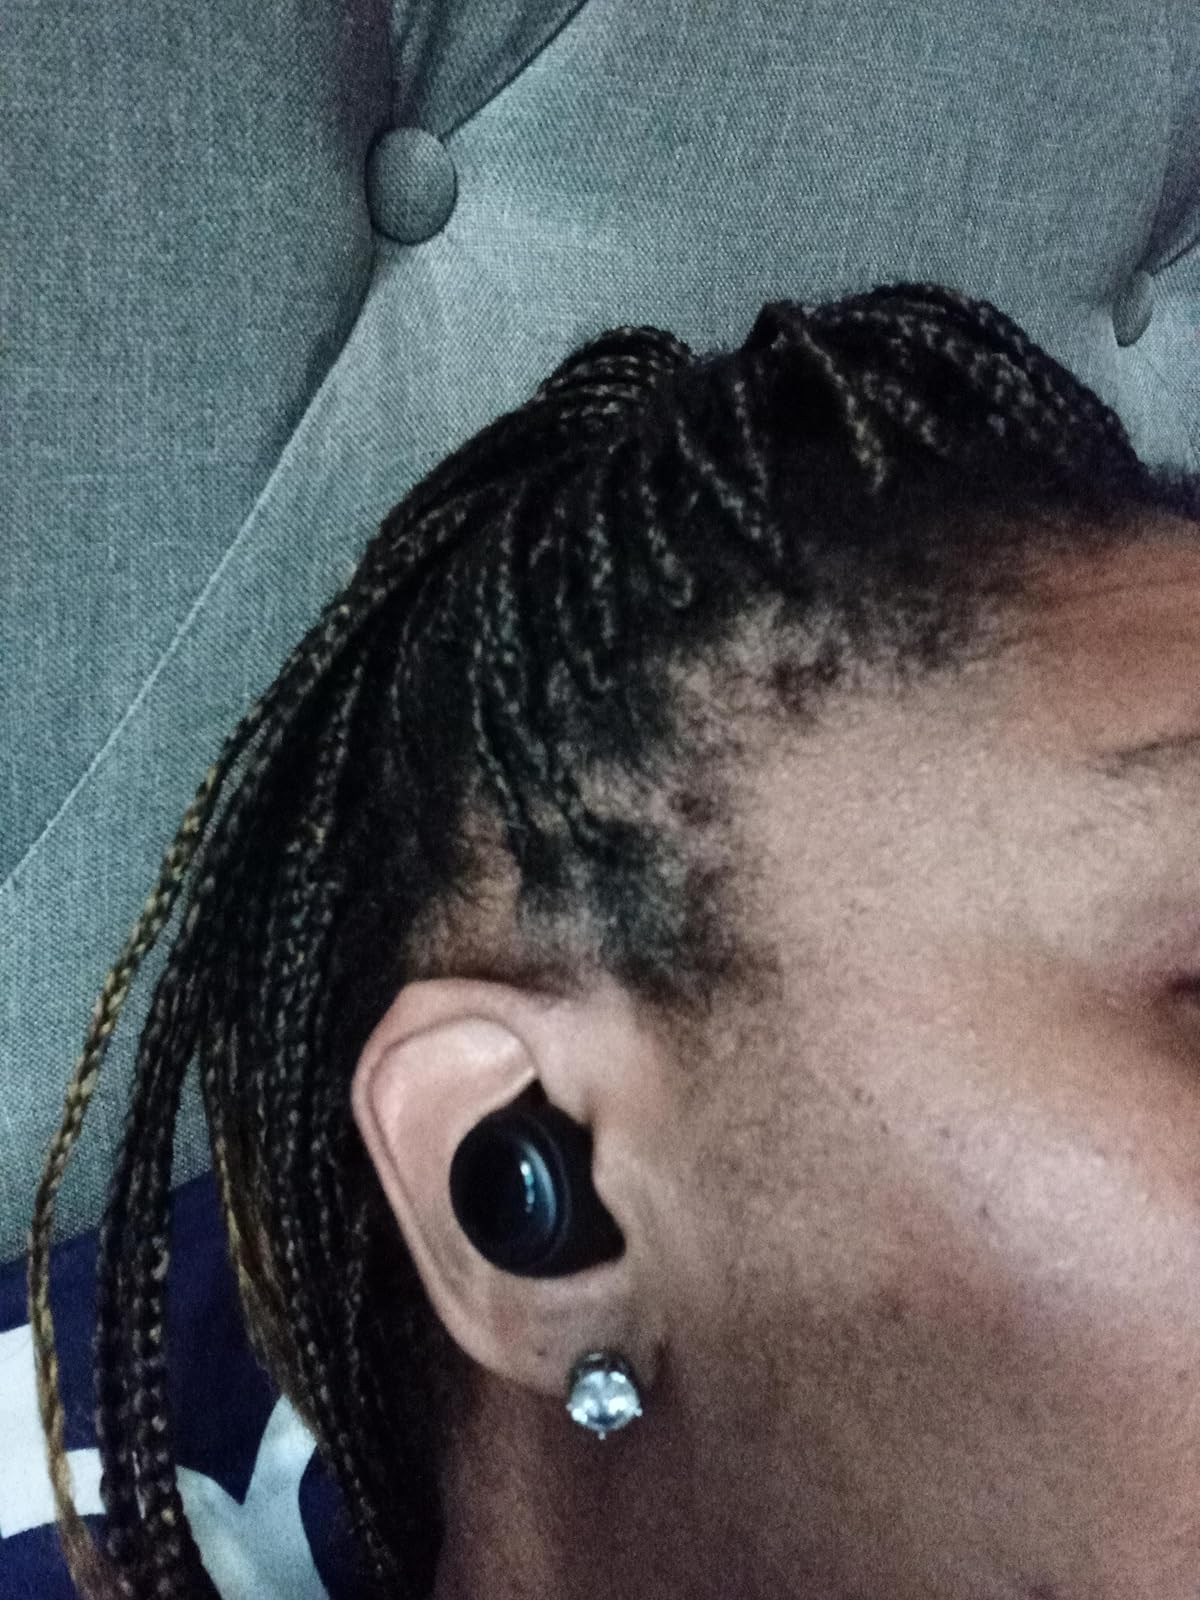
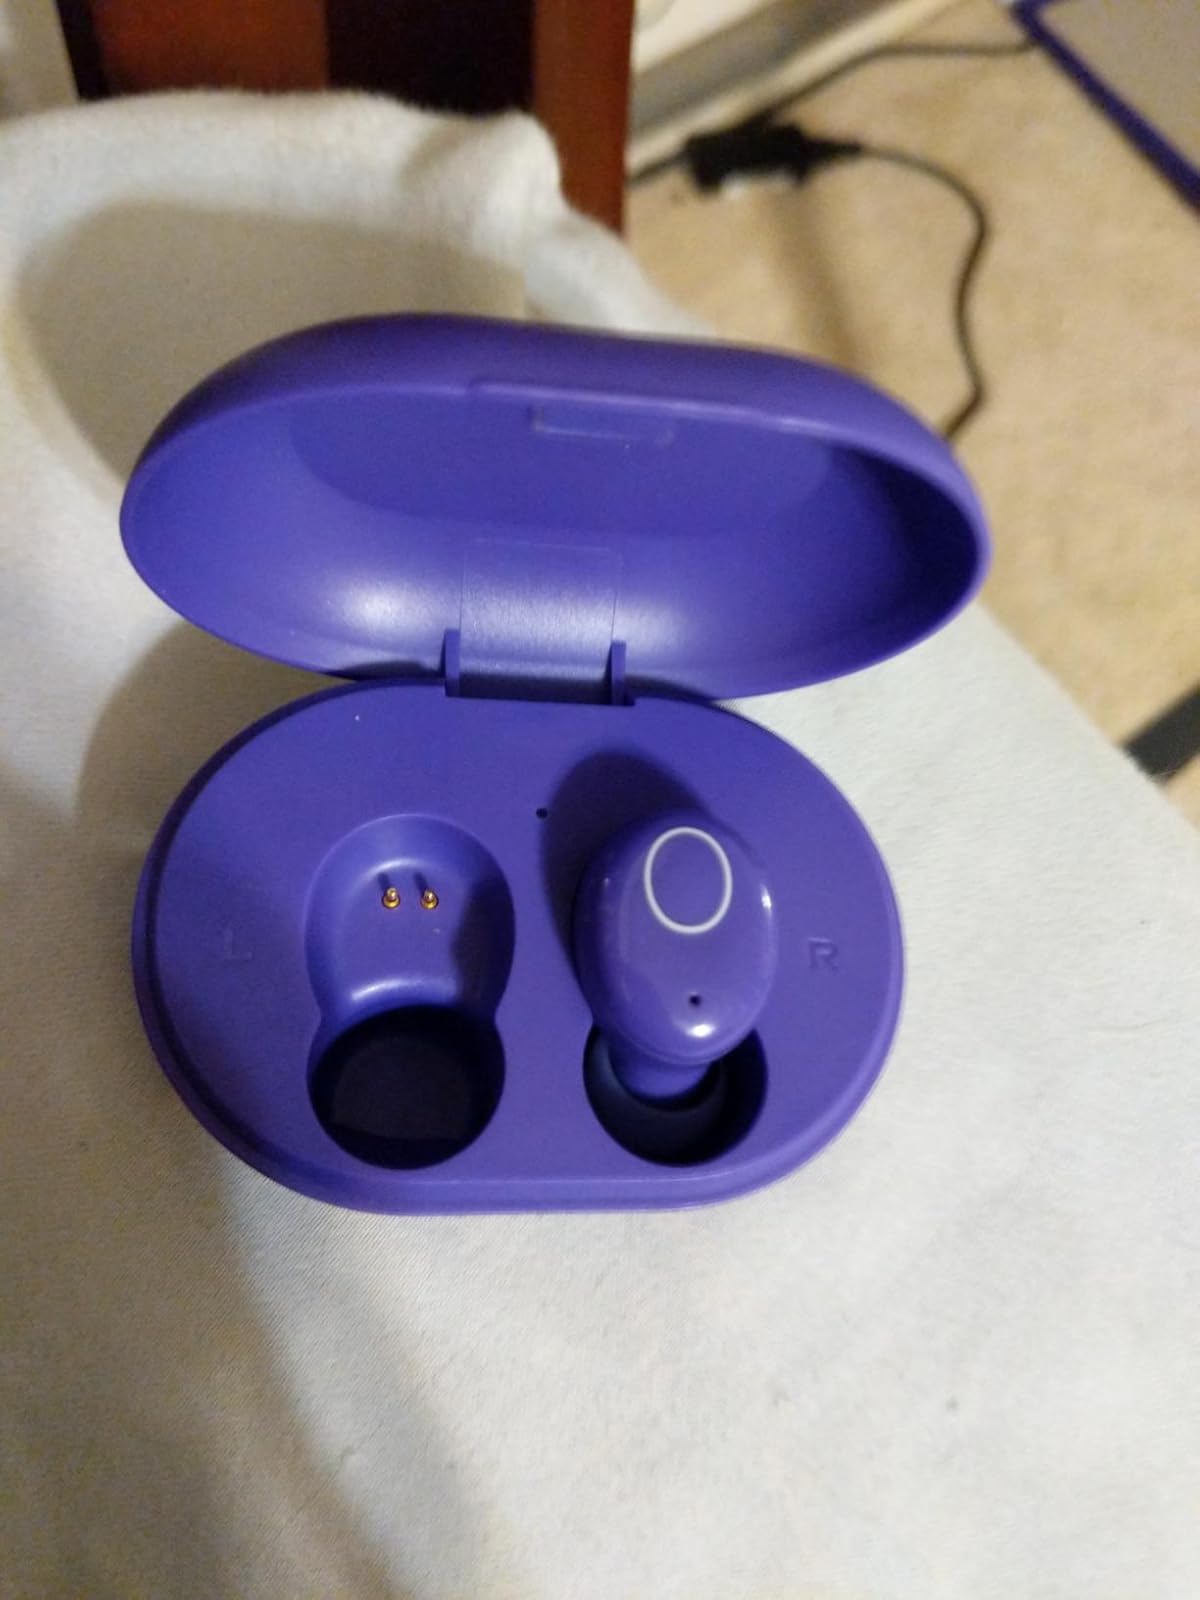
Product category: earbuds
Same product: no